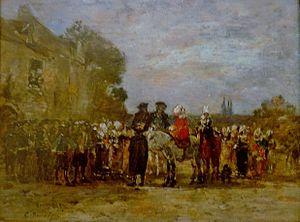
Eugène-Louis Boudin est un peintre français, né à Honfleur le 12 juillet 1824, mort à Deauville le 8 août 1898. Il fut l'un des premiers peintres français à saisir les paysages à l'extérieur d'un atelier. Grand peintre de marines, il est considéré comme l'un des précurseurs de l'impressionnisme.